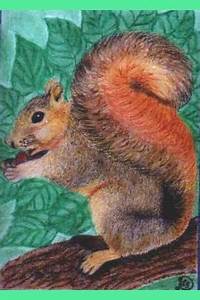
Label: squirrel